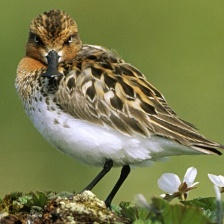
Species: SPOON BILED SANDPIPER
Scientific name: CALIDRIS PYGMAEA
ImageNet parent category: red-backed_sandpiper